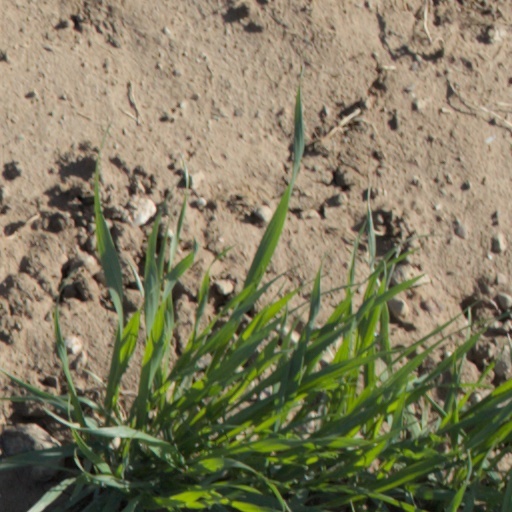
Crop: wheat